Peugeot

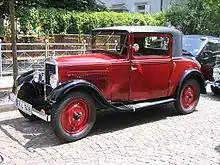
Peugeot 201

The Peugeot family of Valentigney, Montbéliard, Franche-Comté, France began in the manufacturing business in 1810 with a steel foundry, which quickly started manufacturing saws; then other hand tools and, circa 1840 to 1842, coffee grinders; then, in 1874, pepper grinders; and then, circa 1880, bicycles. The company's entry into the vehicle market was by means of stiff, structured petticoats or crinoline dresses, which used steel rods, leading to umbrella frames, chisels, wire wheels, and bicycles. Armand Peugeot introduced his ""Le Grand Bi"" penny-farthing in 1882, along with a range of other bicycles.